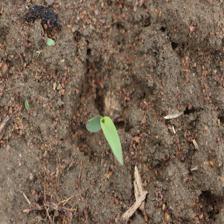
Label: Sorghum